Kurier Poranny (modern)

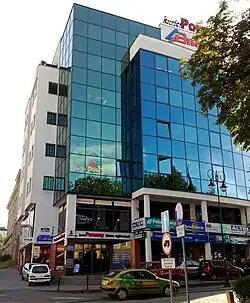
Offices of "Kurier Poranny"

Kurier Poranny ("Morning Courier") is a daily newspaper in Białystok and the Podlaskie region of Poland. It was founded in 1990 (Issue 0 was released on December 21, 1989).